Utrechtse sneltram

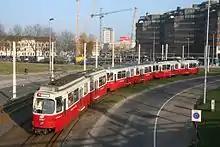
Vienna trams purchased second-hand

From 1983 to 2020, the SUNIJ-lijn used 27 single-articulated, high-floor trams built by Schweizerische Industrie Gesellschaft (SIG). These trams weighed 37.5 ton, were long and are capable of a maximum speed of . In 2012, the SIG-trams were renovated including bogies, air-conditioning, seats and repainting. The last run of the SIG trams was on 3 July 2020. On 4 July, the SUNIJ-lijn was fully shut down to renovate the line, and lower and lengthen its platforms to accommodate low-floor trams. The SIG-trams have been replaced by CAF low-floor trams.